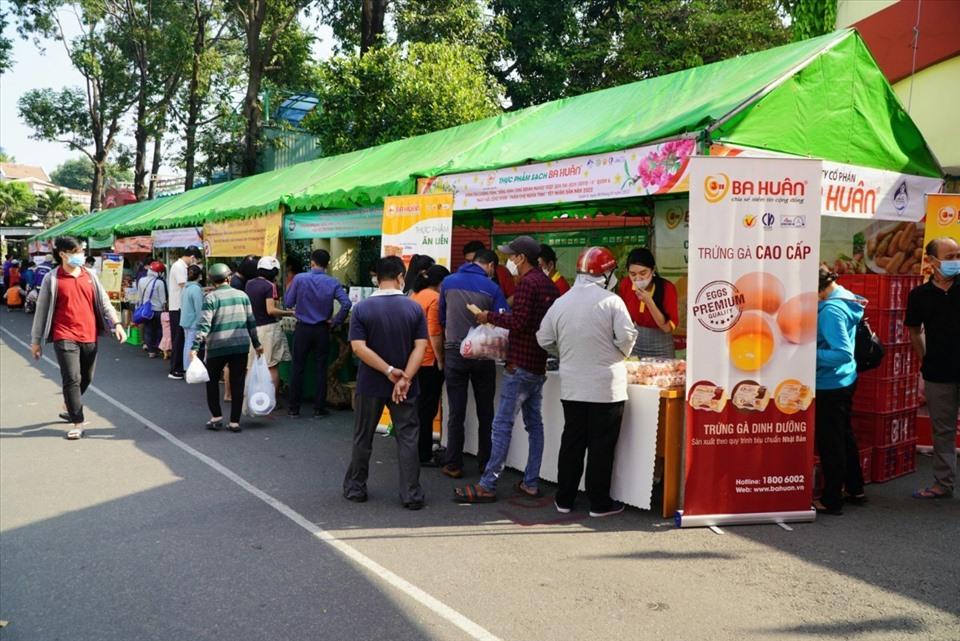
có nhiều người đang tụ tập quanh các quầy hàng